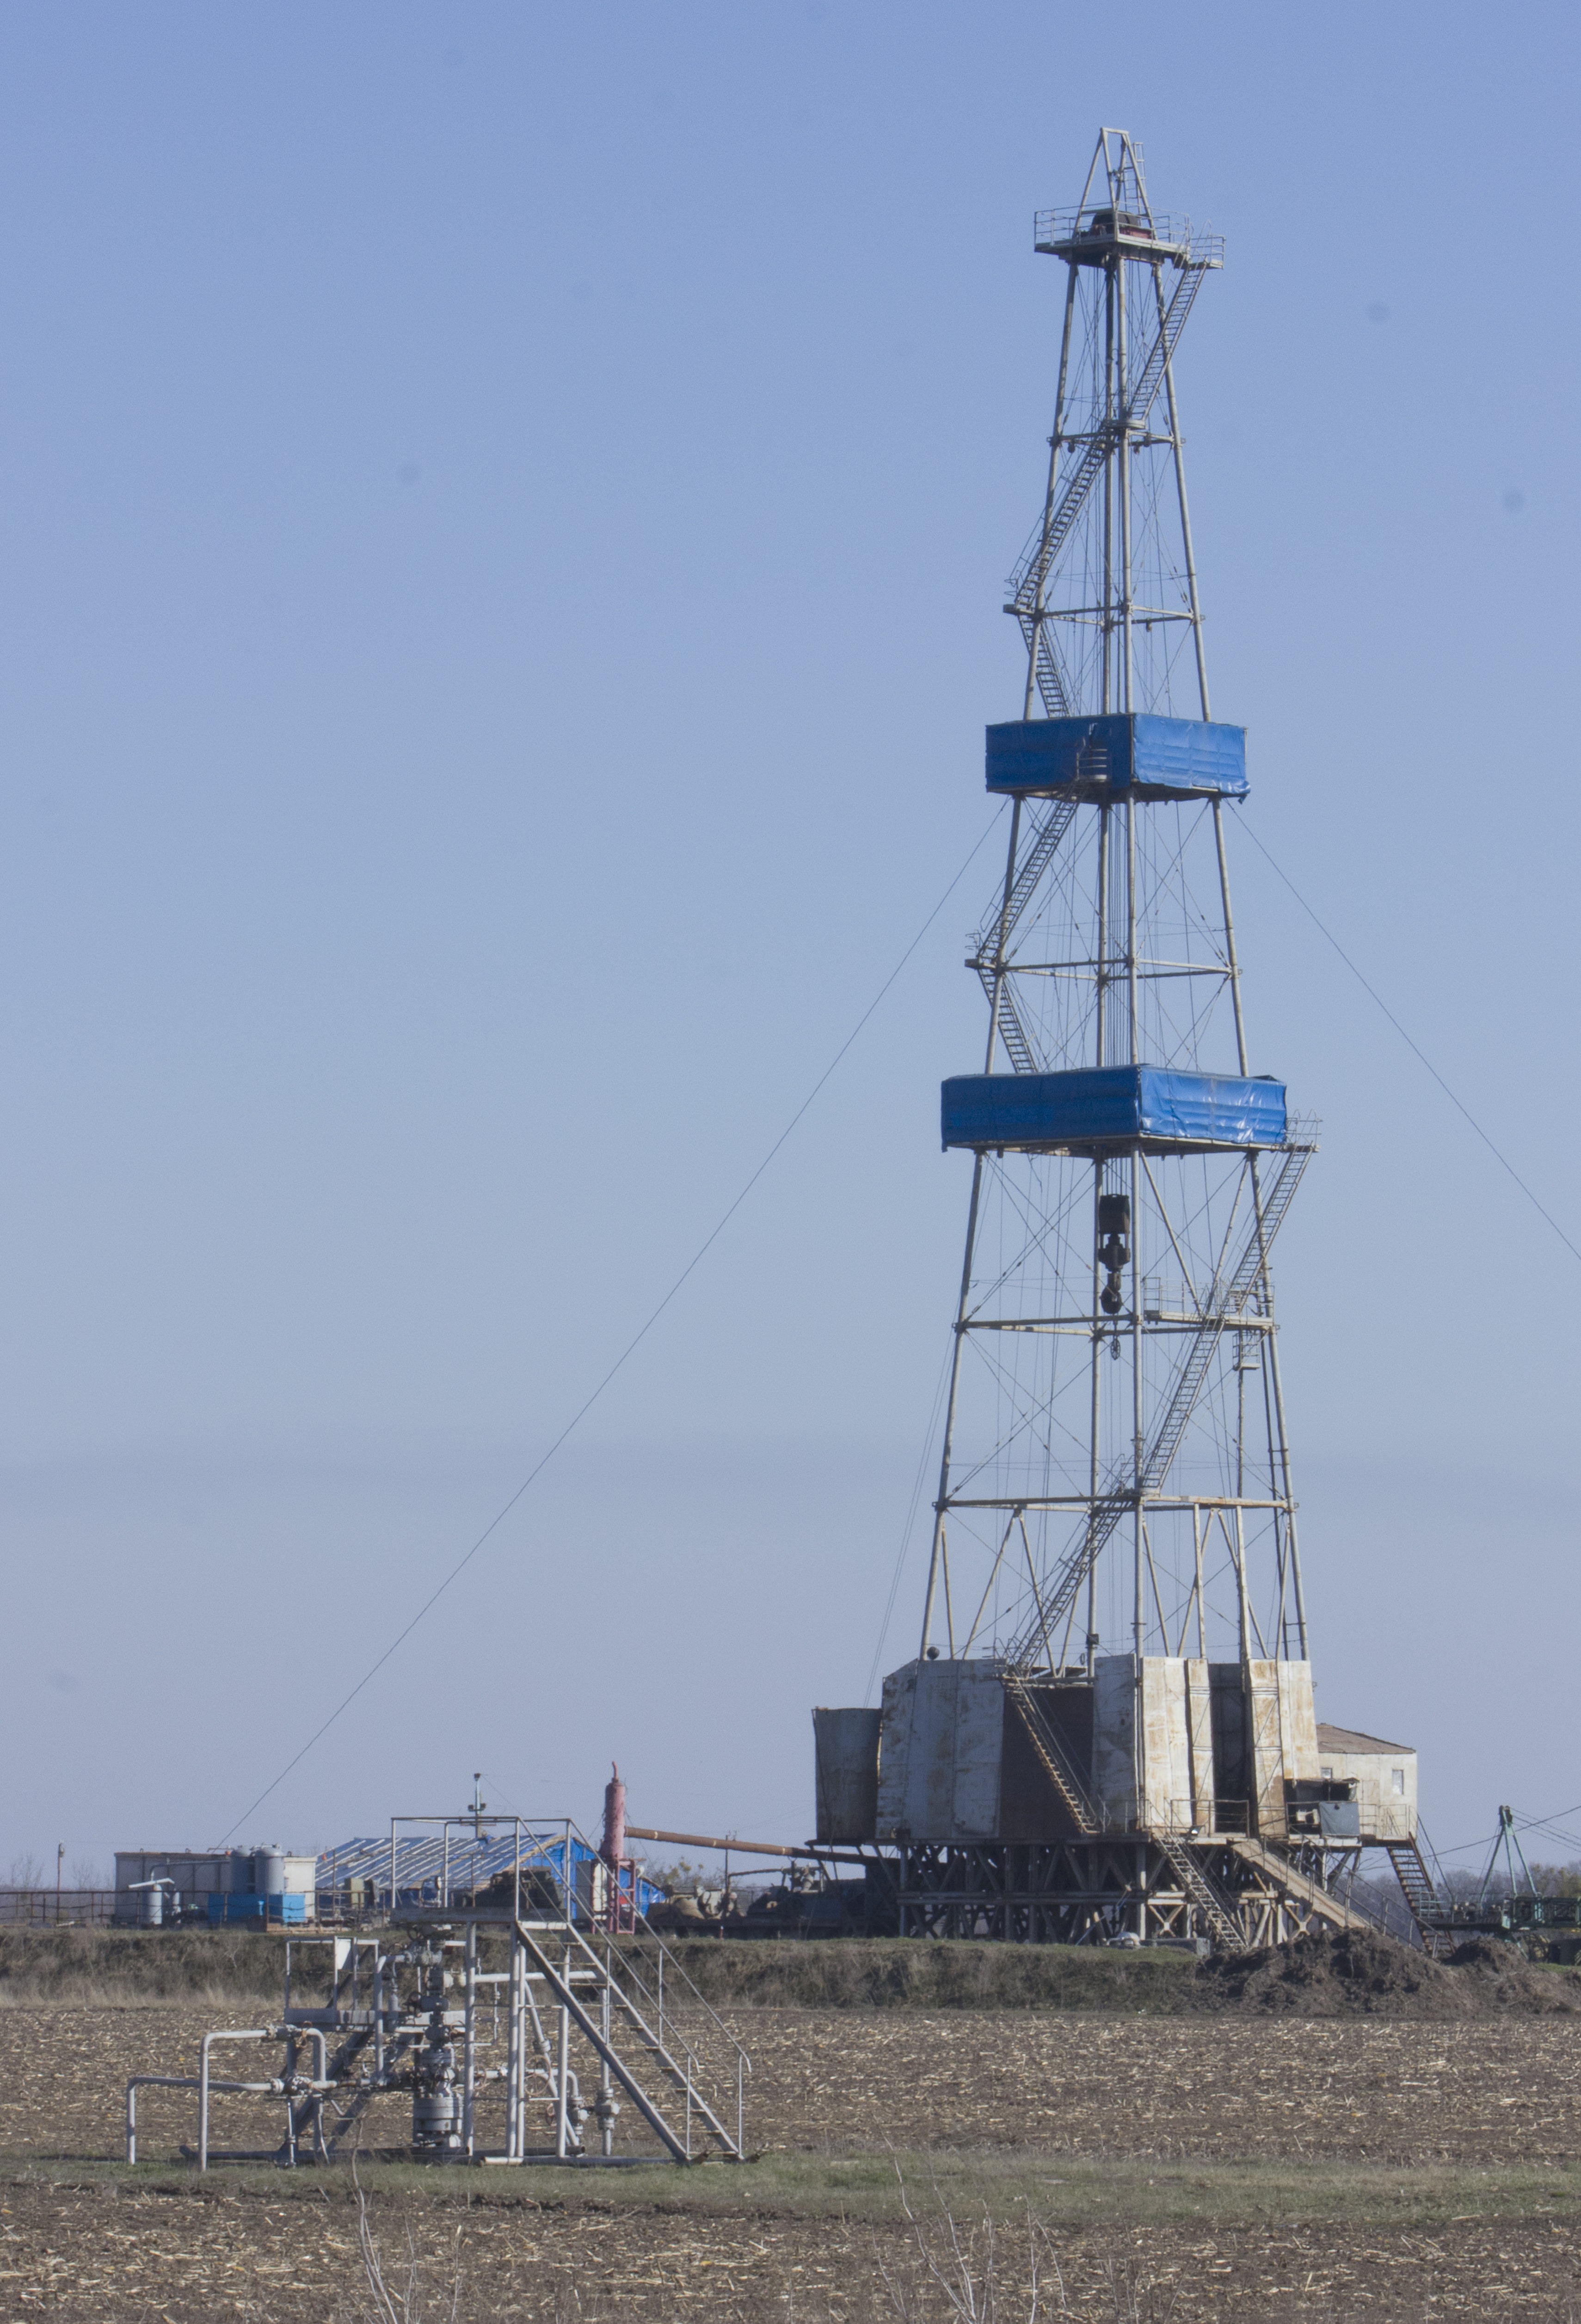
ship, vehicle, tower, mast, gas, transmission tower, construction equipment, overhead power line, gas production